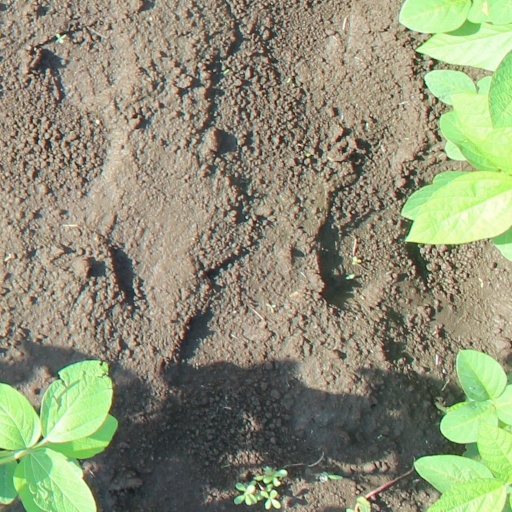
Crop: soybean